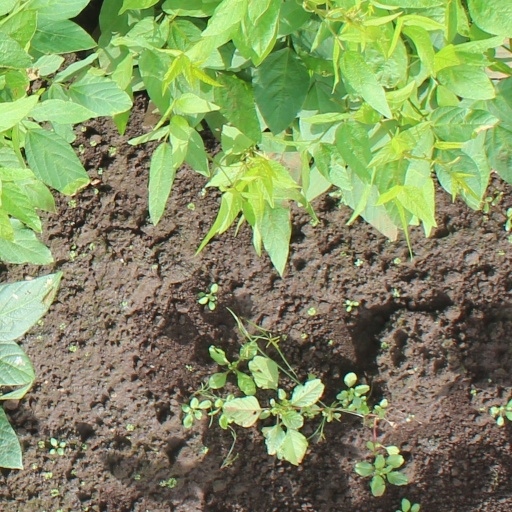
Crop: soybean